Chowka

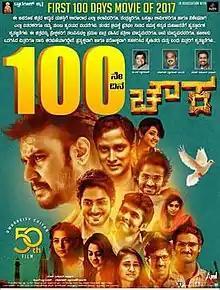
Theatrical Poster

Chowka is a 2017 Indian Kannada-language action drama film directed by Tharun Sudhir, in his directional debut, and produced by Dwarakish, marking his 50th production film. The film features an ensemble cast of Vijay Raghavendra, Prem, Diganth, Prajwal Devaraj, Chikkanna, Aindrita Ray, Priyamani, Bhavana and Deepa Sannidhi.